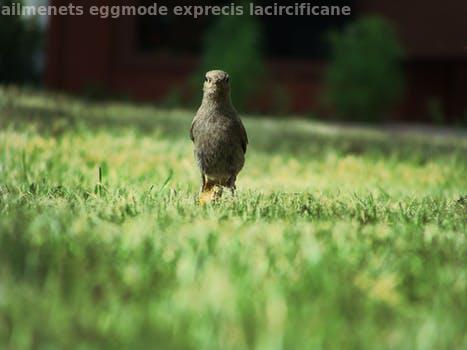
Label: Watermark